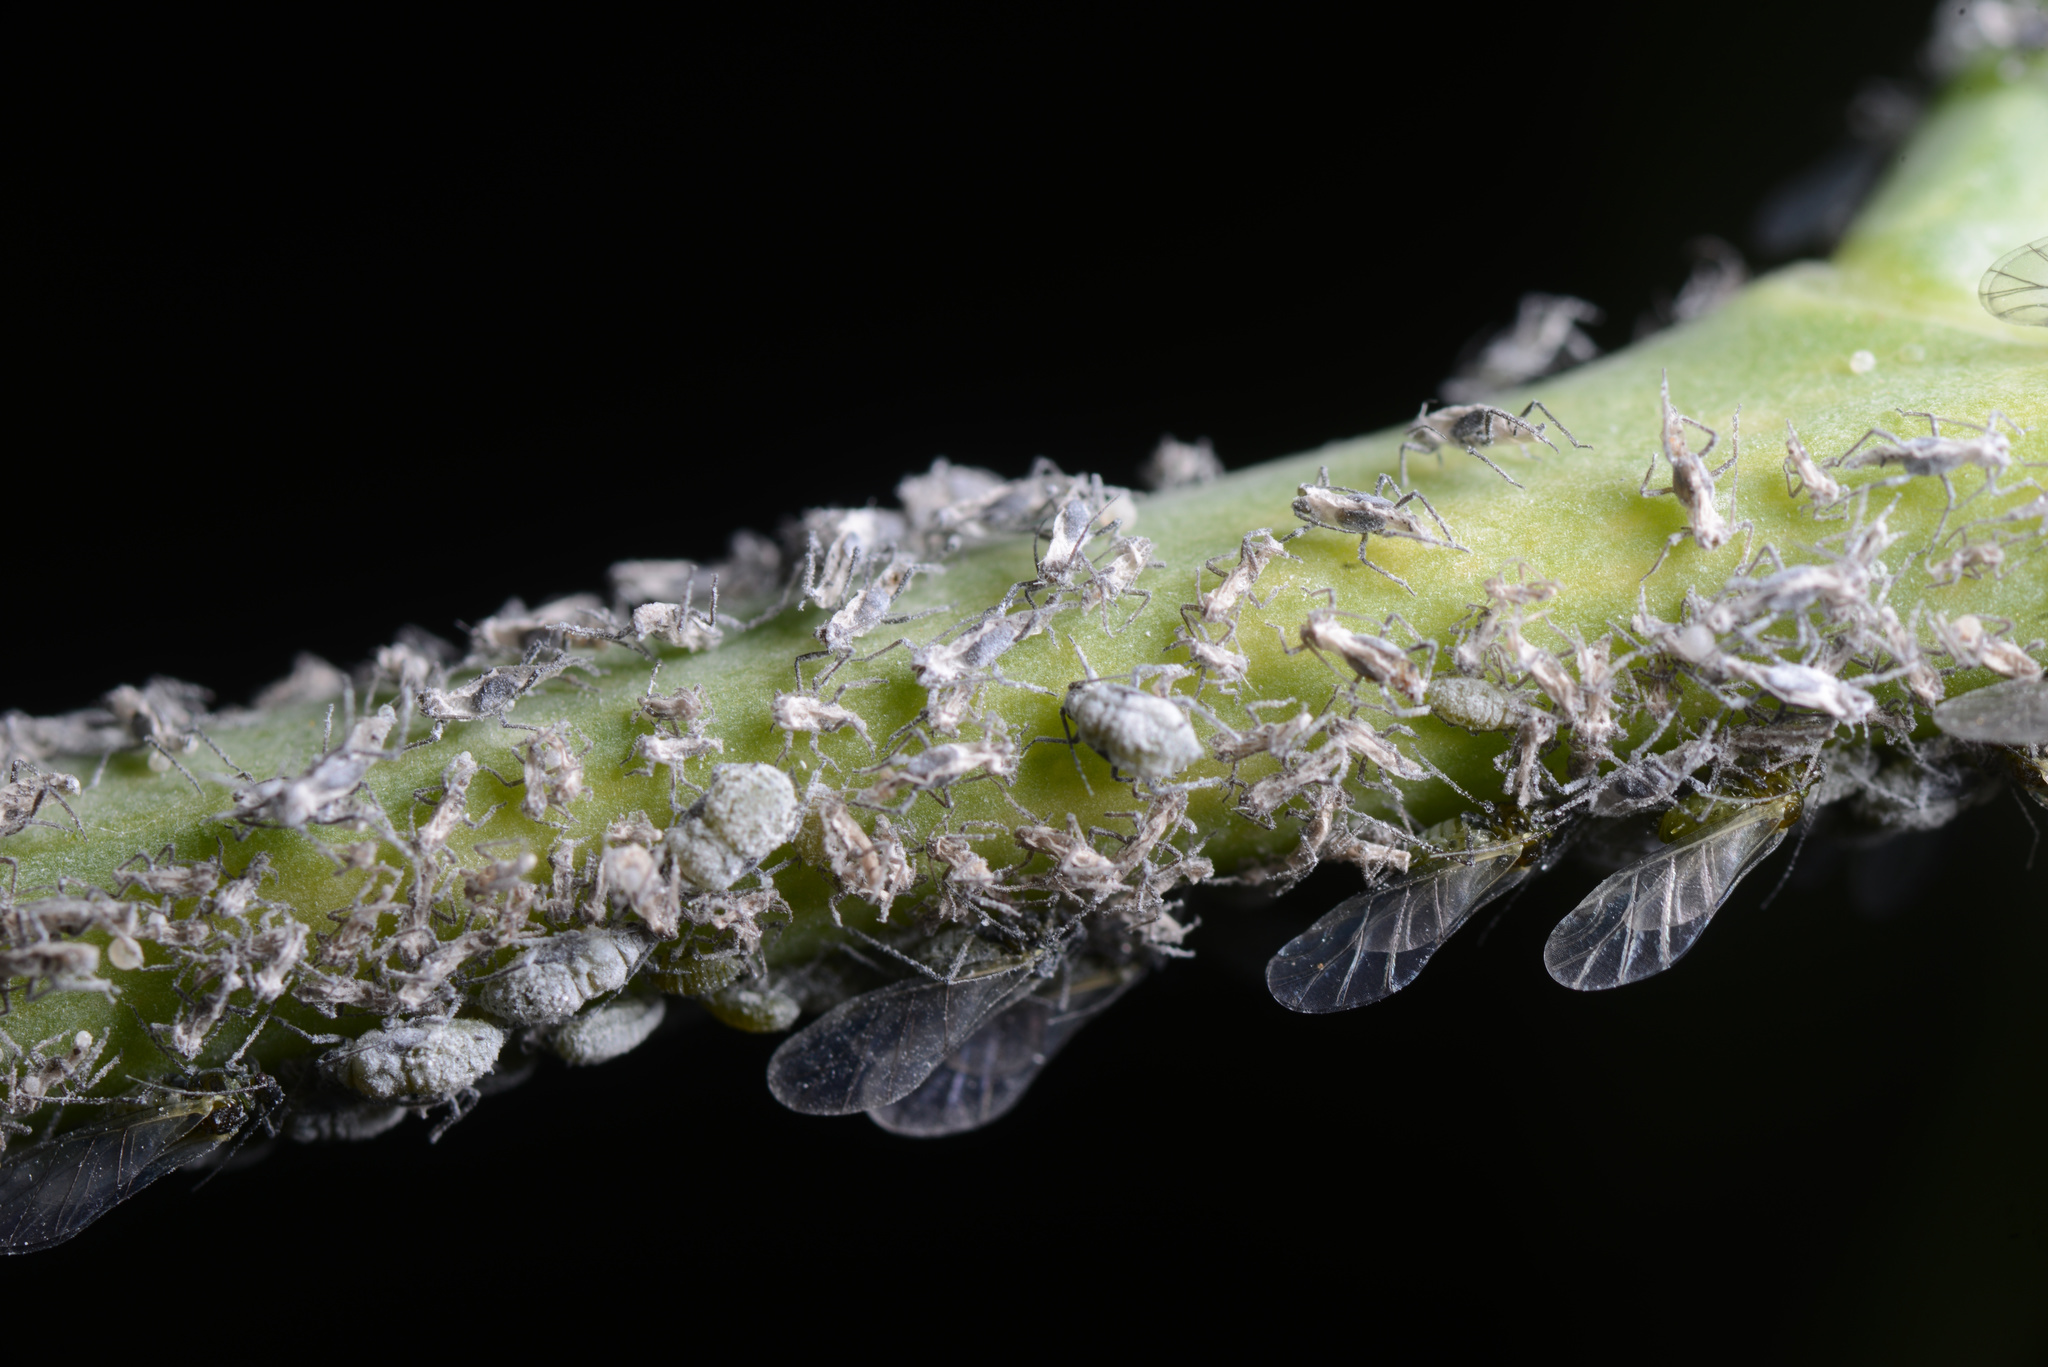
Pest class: cabbage_aphid